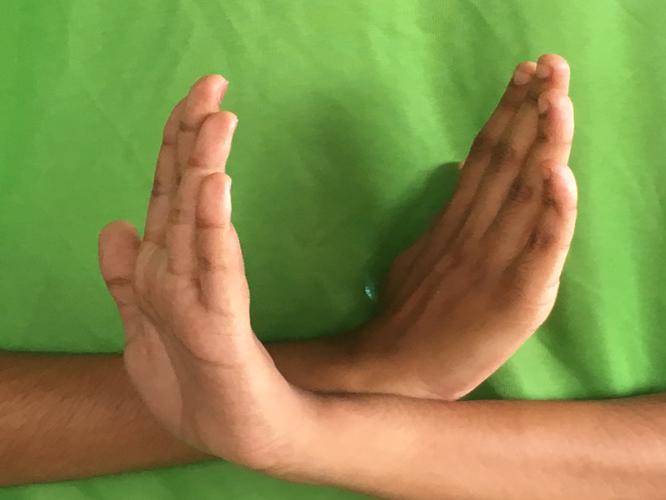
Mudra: Swastikam
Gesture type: double_hand